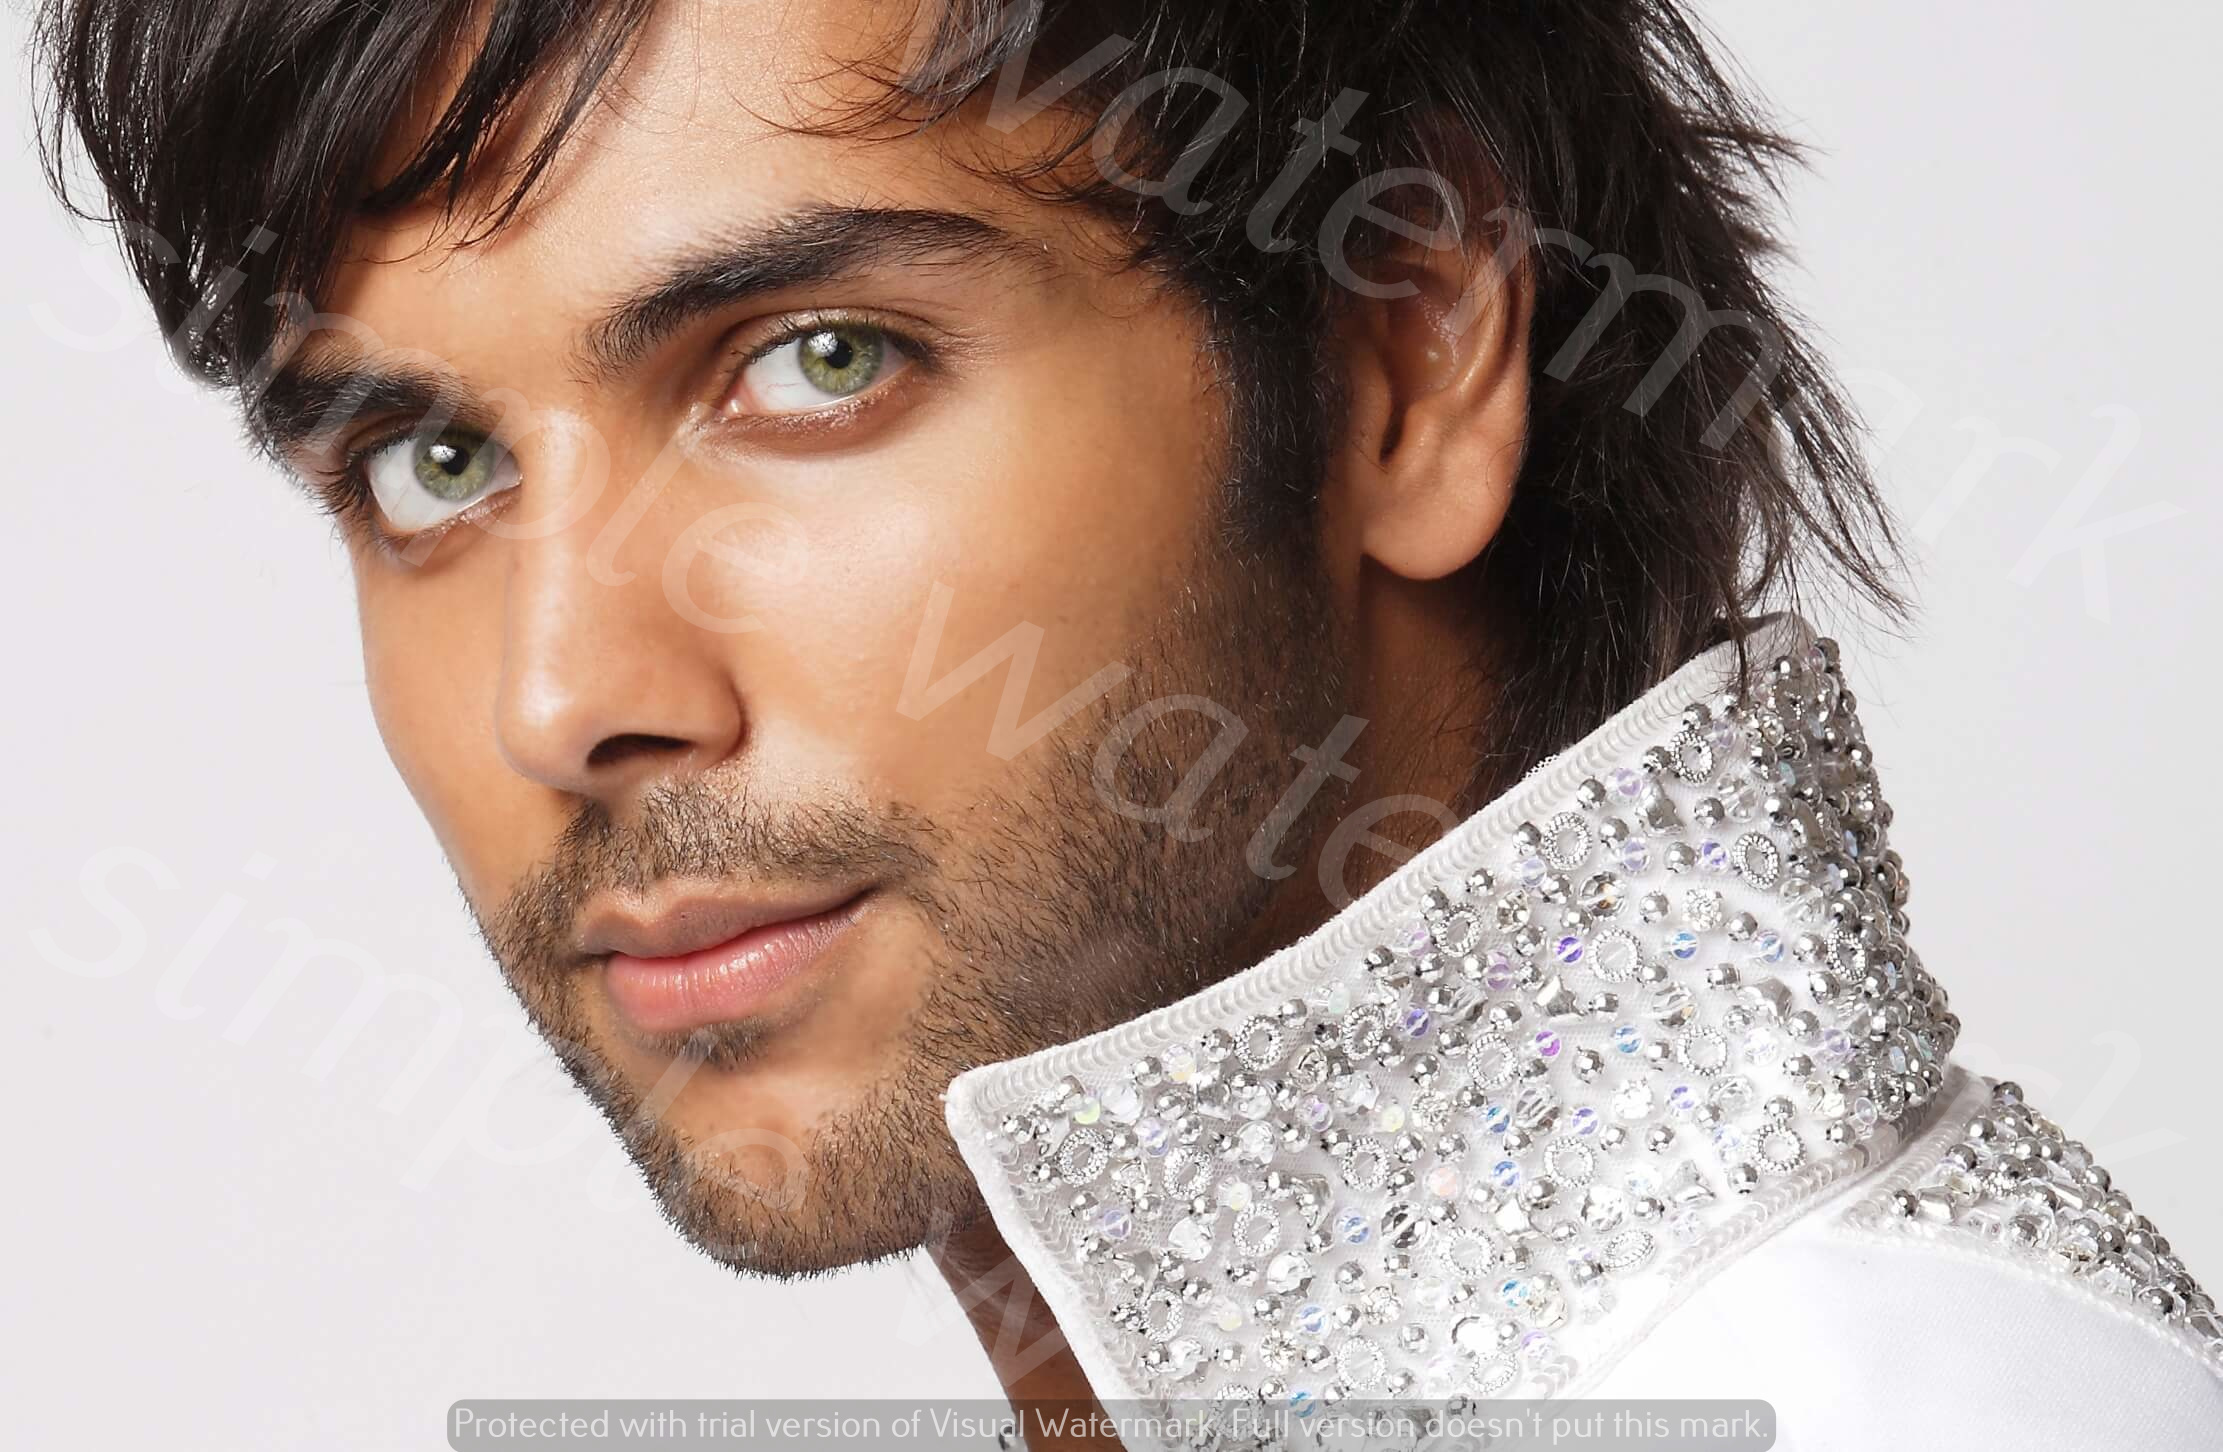
Label: Watermark